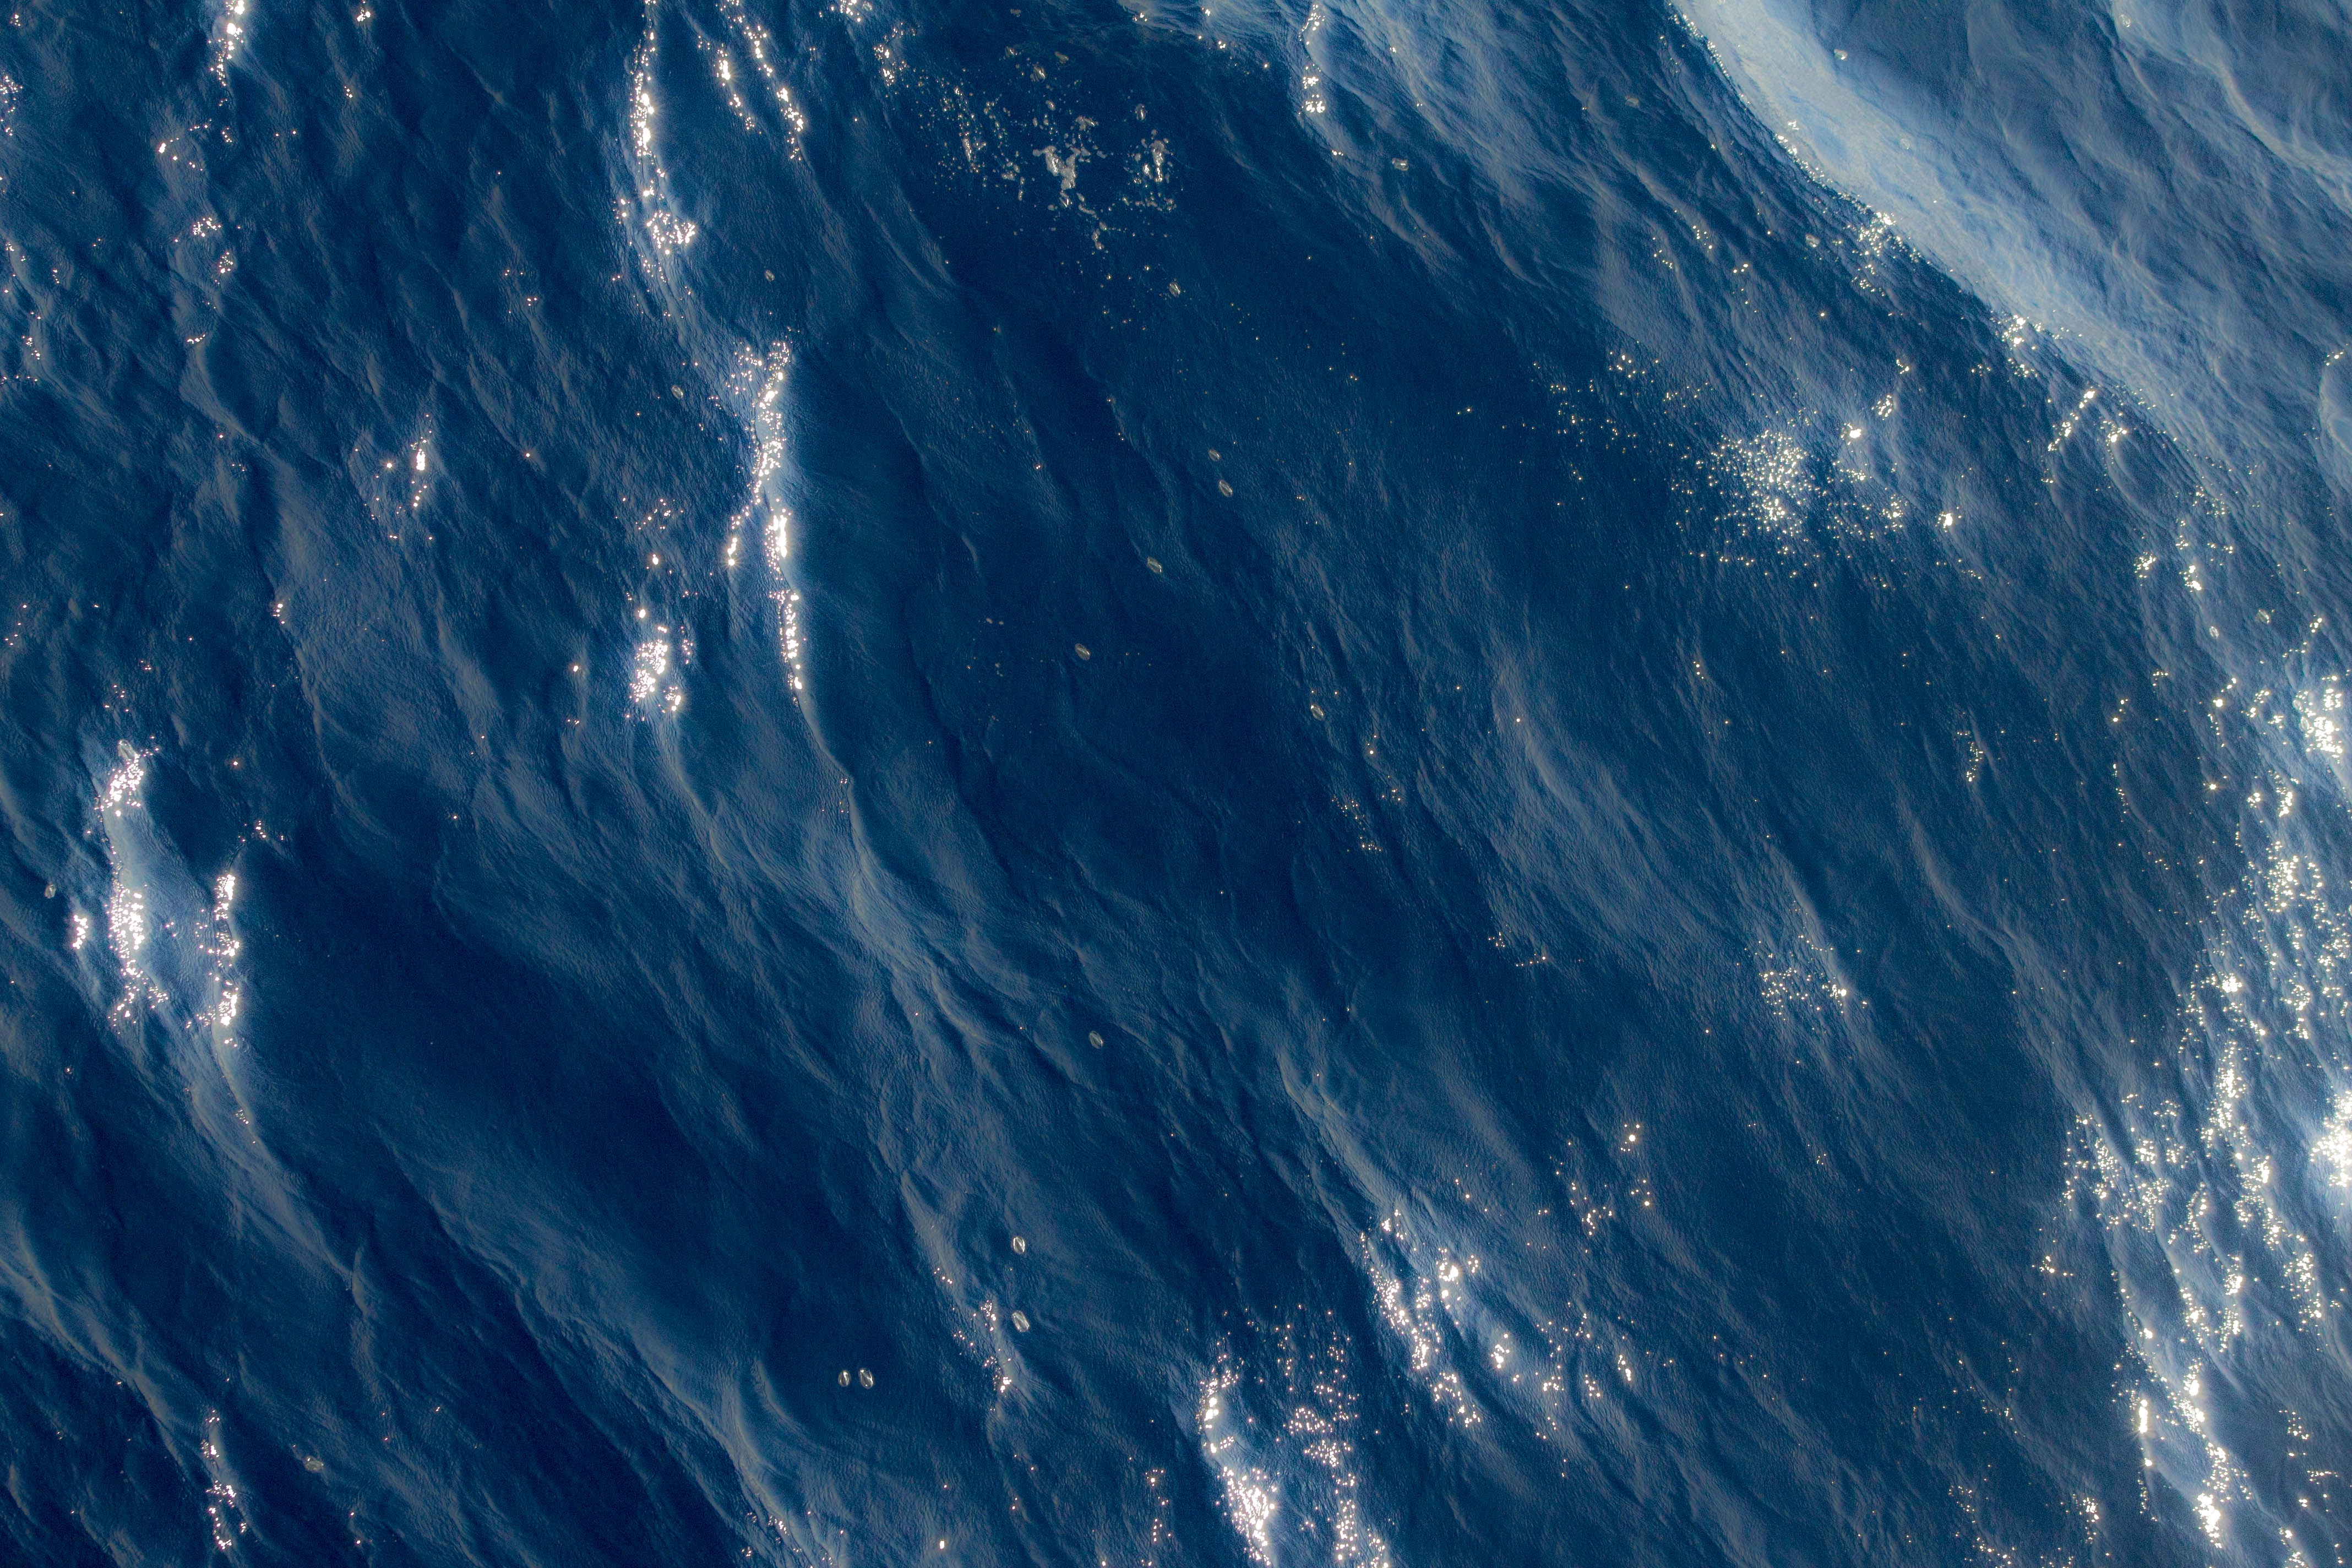
sea, ocean, horizon, sky, wave, atmosphere, blue, outer space, earth, planet, atmosphere of earth, wind wave